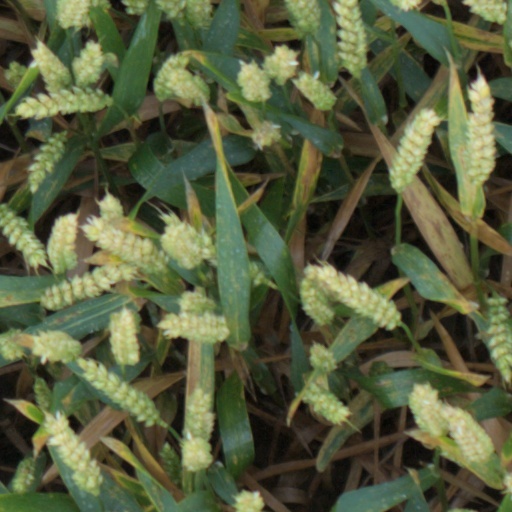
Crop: wheat